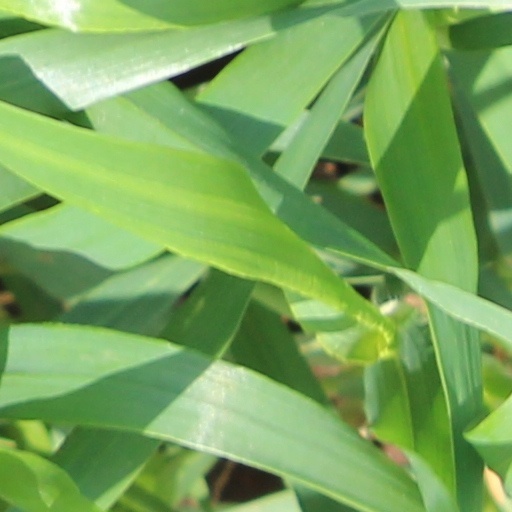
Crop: wheat